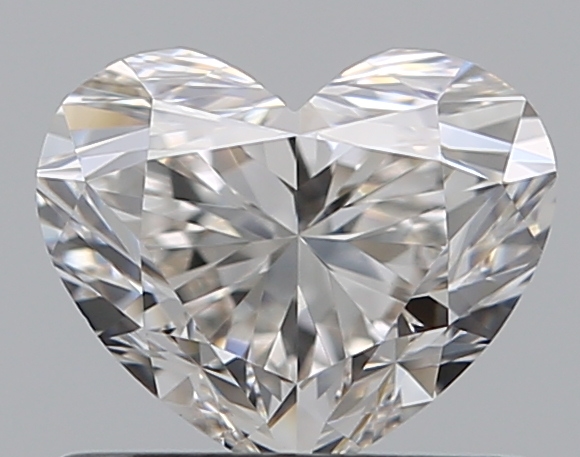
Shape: heart
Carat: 0.71
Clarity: VS2
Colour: H
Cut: EX
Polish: EX
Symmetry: EX
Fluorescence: N
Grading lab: GIA
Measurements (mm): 5.15 x 6.12 x 3.72